1963 Argentine Navy revolt

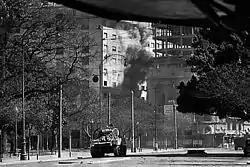
"Azules" (Blues) Sherman tanks.

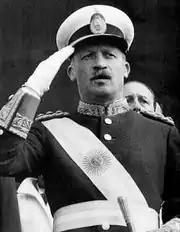
General Juan Carlos Onganía, the leader of the "Azules" faction.

The final terms of the agreement ending the rebellion were reached on 5 April. The Navy was forced to limit the size of the Marines to just 2,500 troops dispersed among various naval bases, and its naval air installation at Punta Indio was occupied by Army troops. All officers implicated in the revolt were stood trial. A total of 19 Army soldiers and five Navy marines were killed in the revolt, and a further 87 men were wounded.